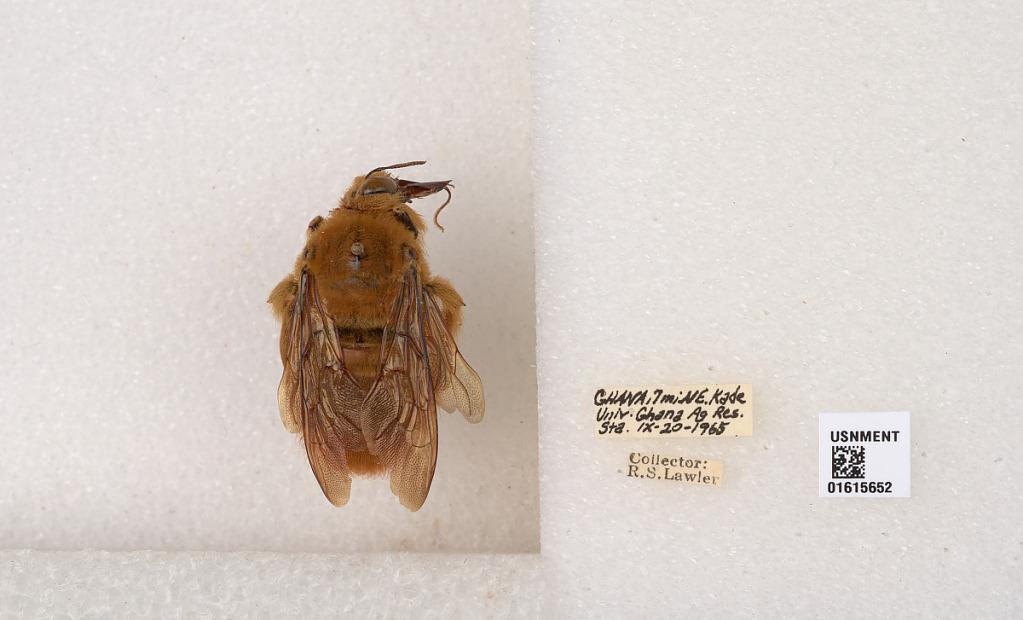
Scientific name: Xylocopa (Koptortosoma) nigrita (Fabricius)
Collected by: S. Laroca
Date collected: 1965-9-20
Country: Ghana
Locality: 7 mi. NE Kade Univ., Ghana Ag. Res. Sta.